British Horological Institute

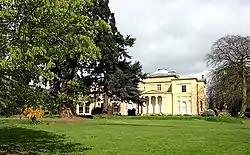
Upton Hall

The British Horological Institute (BHI) is the representative body of the horological industry in the United Kingdom. It was founded by a group of clockmakers in 1858, and has its current premises at Upton Hall in Nottinghamshire, which includes a museum of clock history.